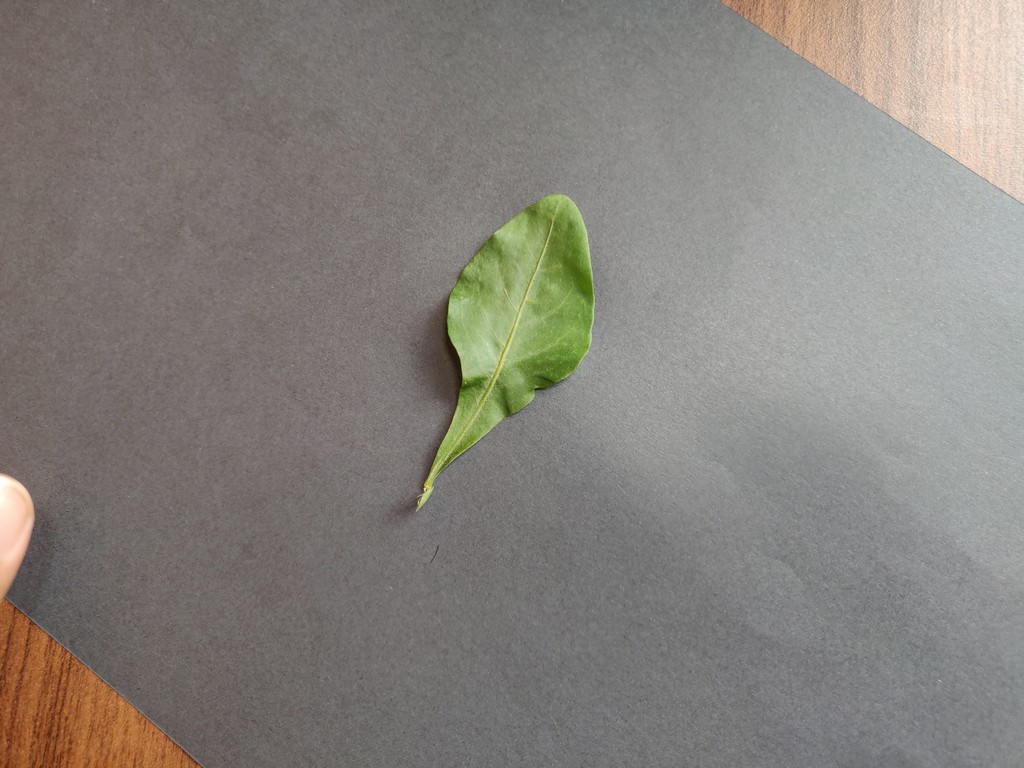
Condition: Healthy
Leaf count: single
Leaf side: front